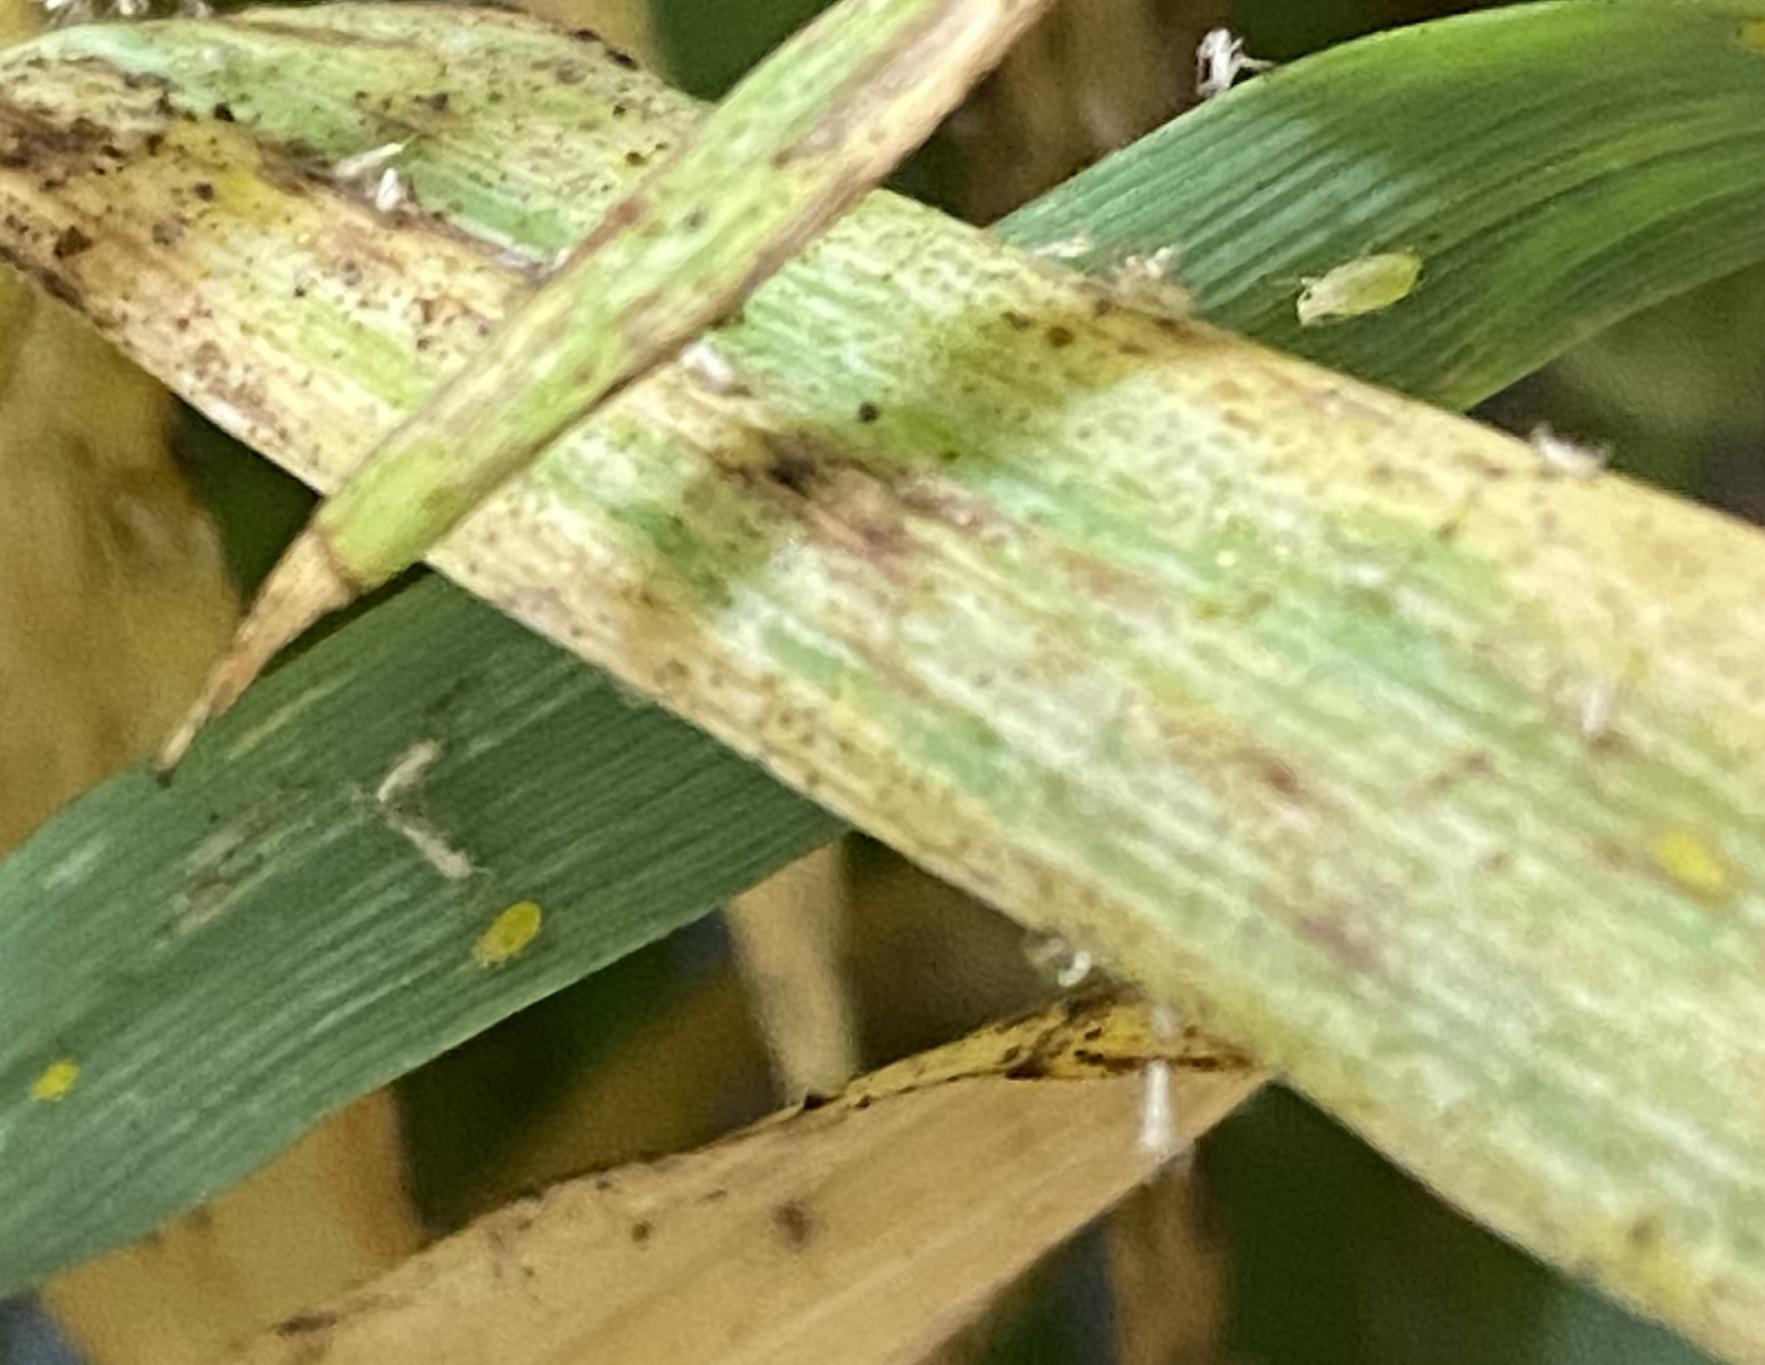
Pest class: cereal_grass_aphid